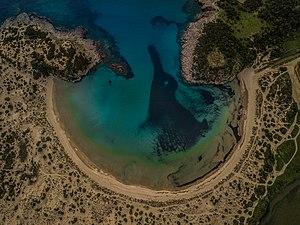
La Messénie est une région au sud-ouest de la péninsule du Péloponnèse en Grèce.